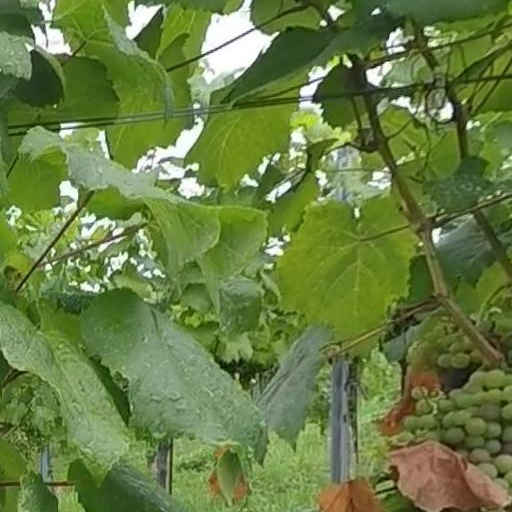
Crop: grape